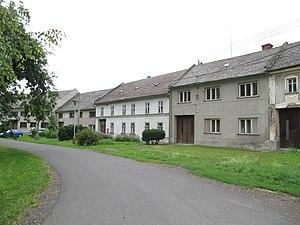
Dubčany est une commune du district et de la région d'Olomouc, en République tchèque. Sa population s'élevait à 243 habitants en 2018.